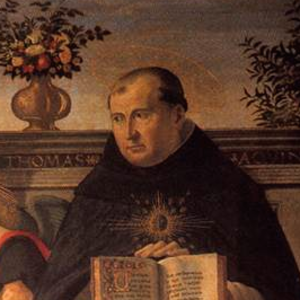
La théologie est un ensemble de champs disciplinaires qui concernent d'une manière ou d'une autre l'idée de Dieu ou de divin.